Berlin Nöldnerplatz station

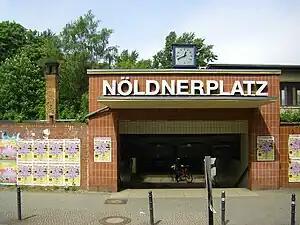

Berlin Nöldnerplatz is a railway station in the Rummelsburg quarter of the Lichtenberg borough in Berlin. It is served by the S-Bahn lines , and . The station is located on the eponymous square named after the Communist and resistance fighter Erwin Nöldner, killed in 1944, who lived nearby.